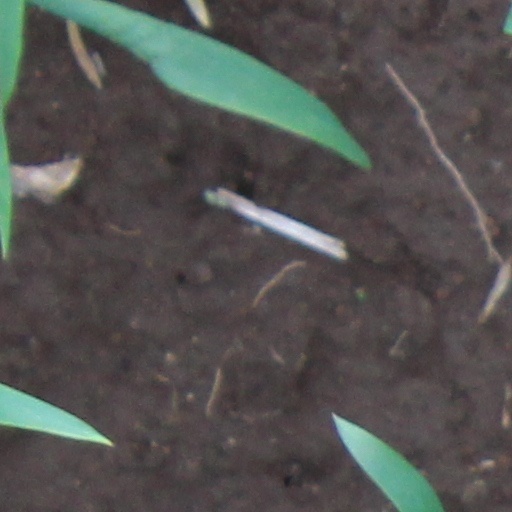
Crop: wheat